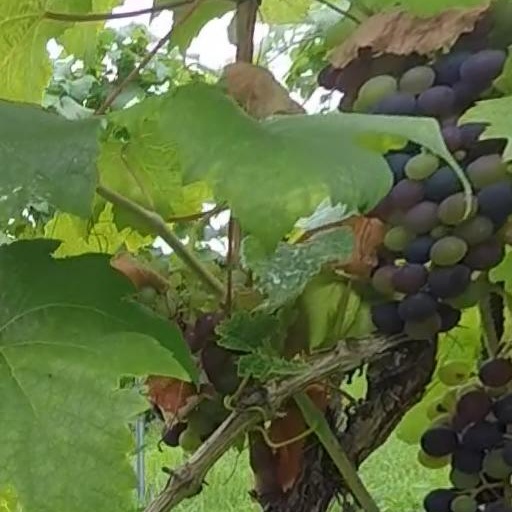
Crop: grape